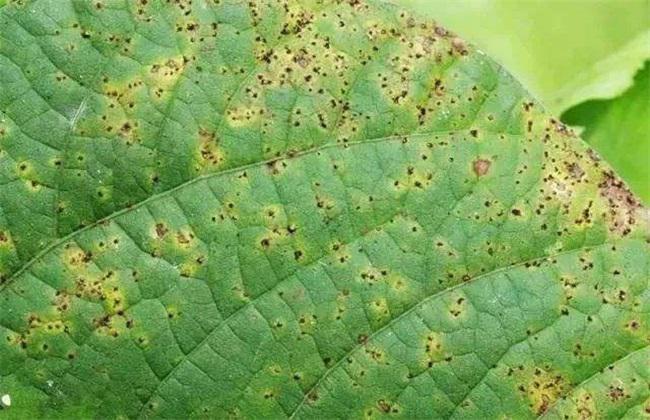
Plant: Soybean
Disease: bean rust